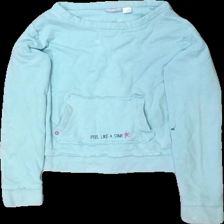
View: front
Type: Sweater
Category: Children
Brand: Not in the list
Brand text on label: Pepperts
Colors: Turquoise
Material: 50% bomull 40% polyester
Pattern: Other
Cut: C-collar
Size: 134
Season: All
Stains: Major
Damage: smuts fläckar
Damage location: top center
Damage 2: många smuts fläckar och nopprigt
Damage 2 location: middle left
Damage 3: många smuts fläckaroch nopprigt
Damage 3 location: middle right
Price range: <50
Recommended usage: Export
Description: sweater med ficka och tryck